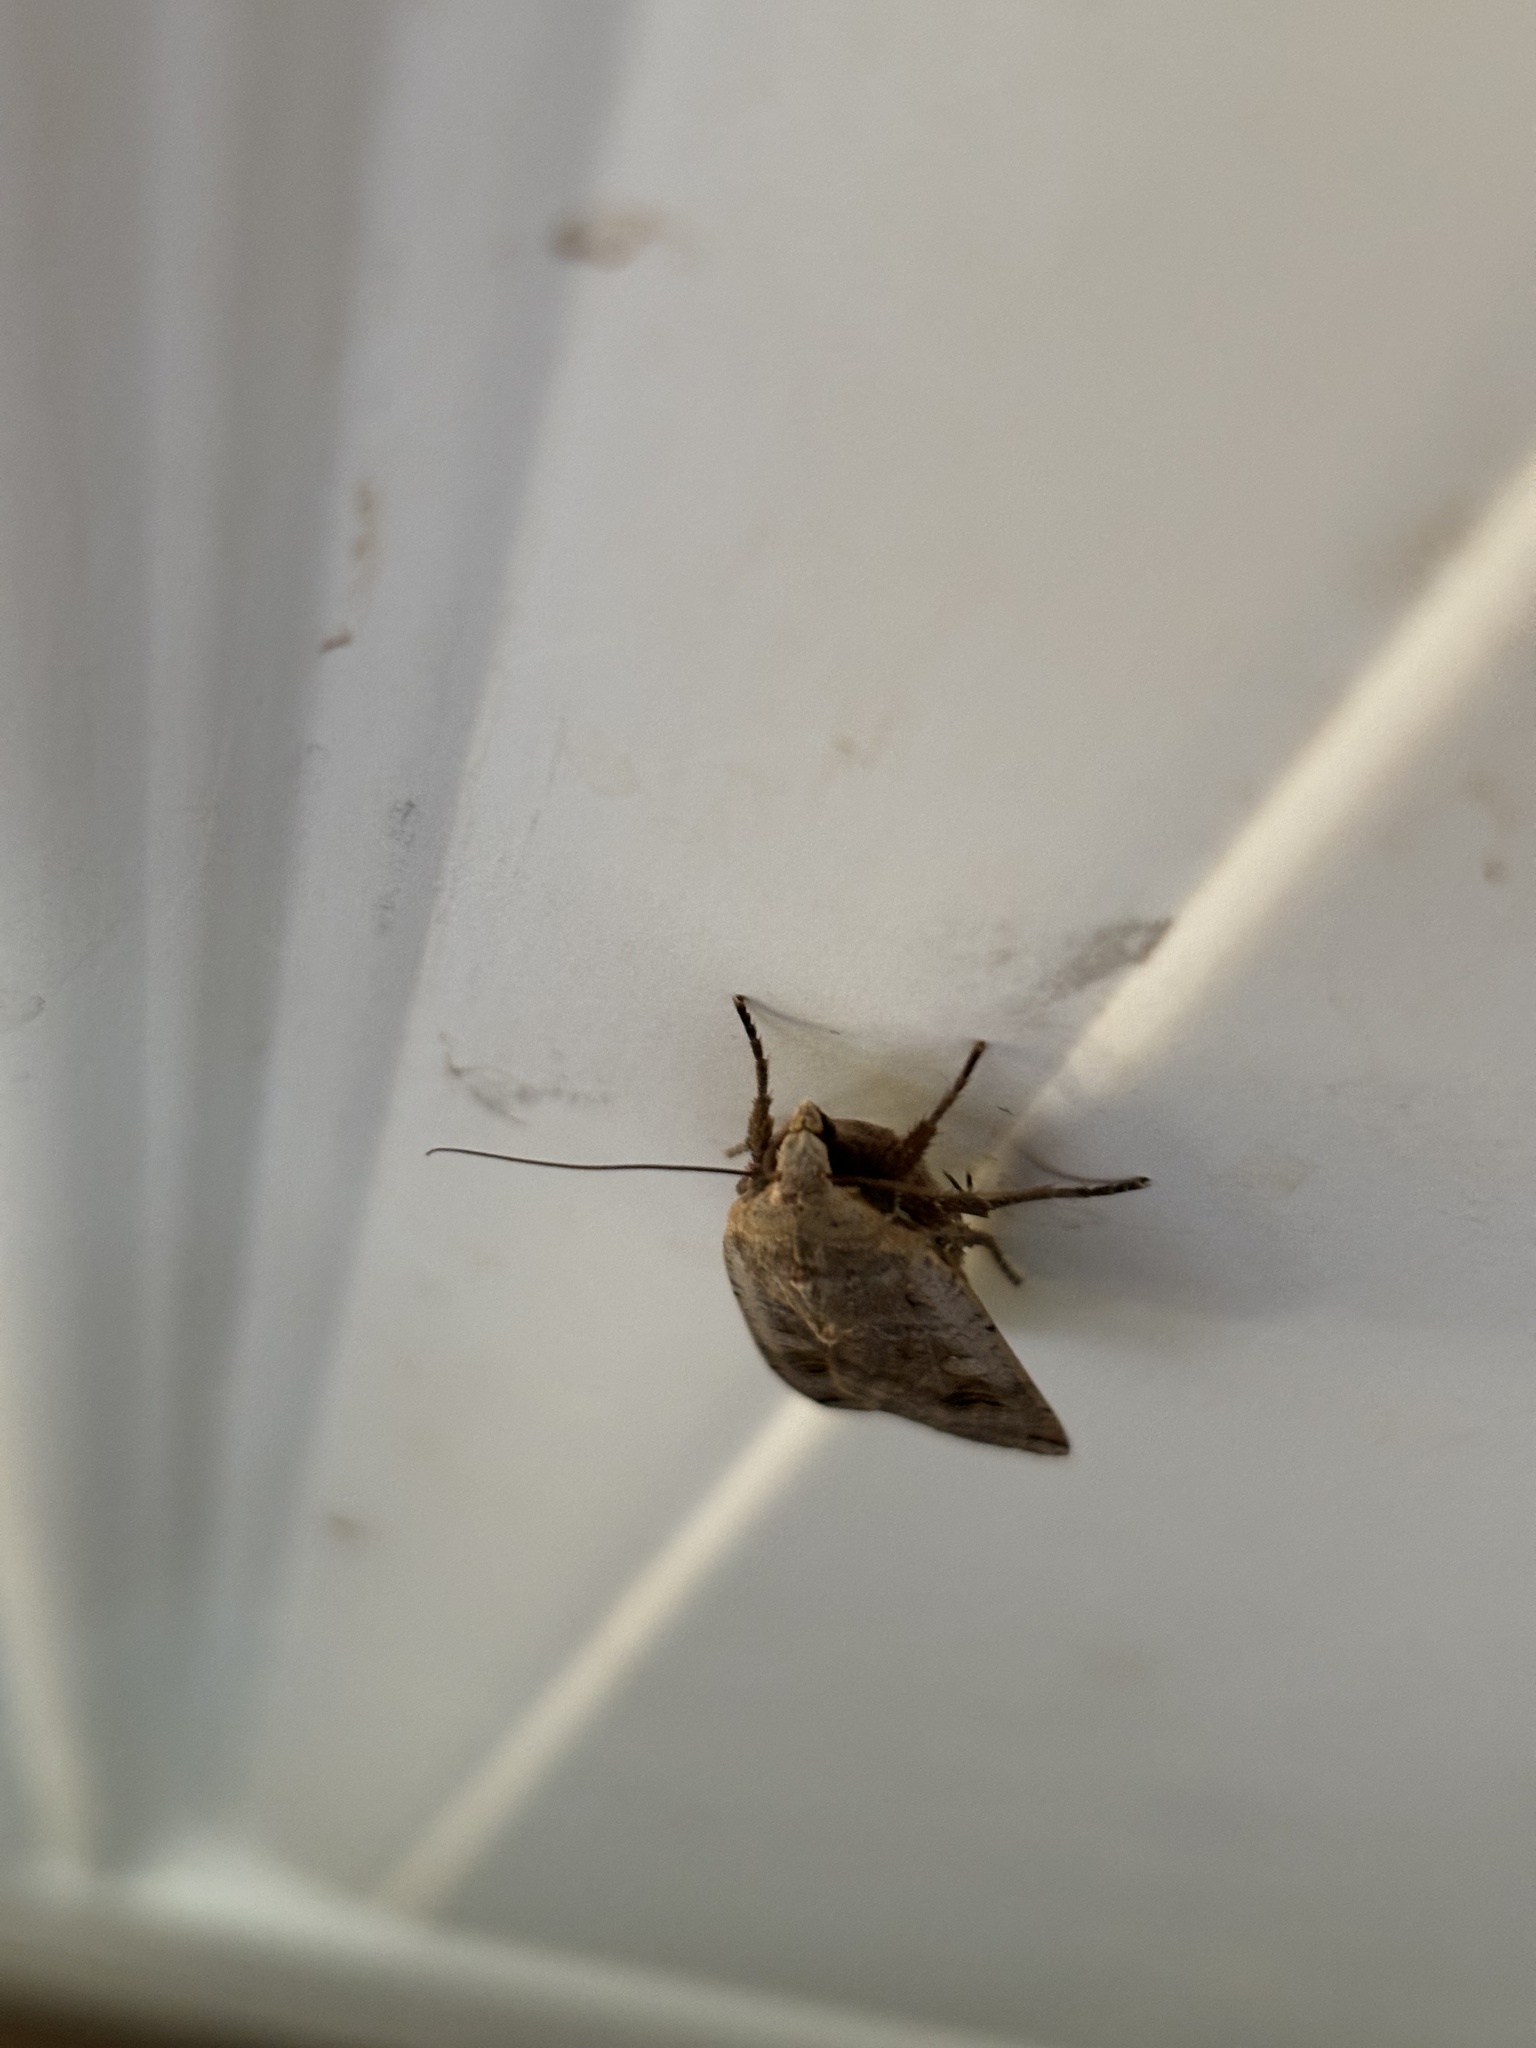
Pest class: cutworms